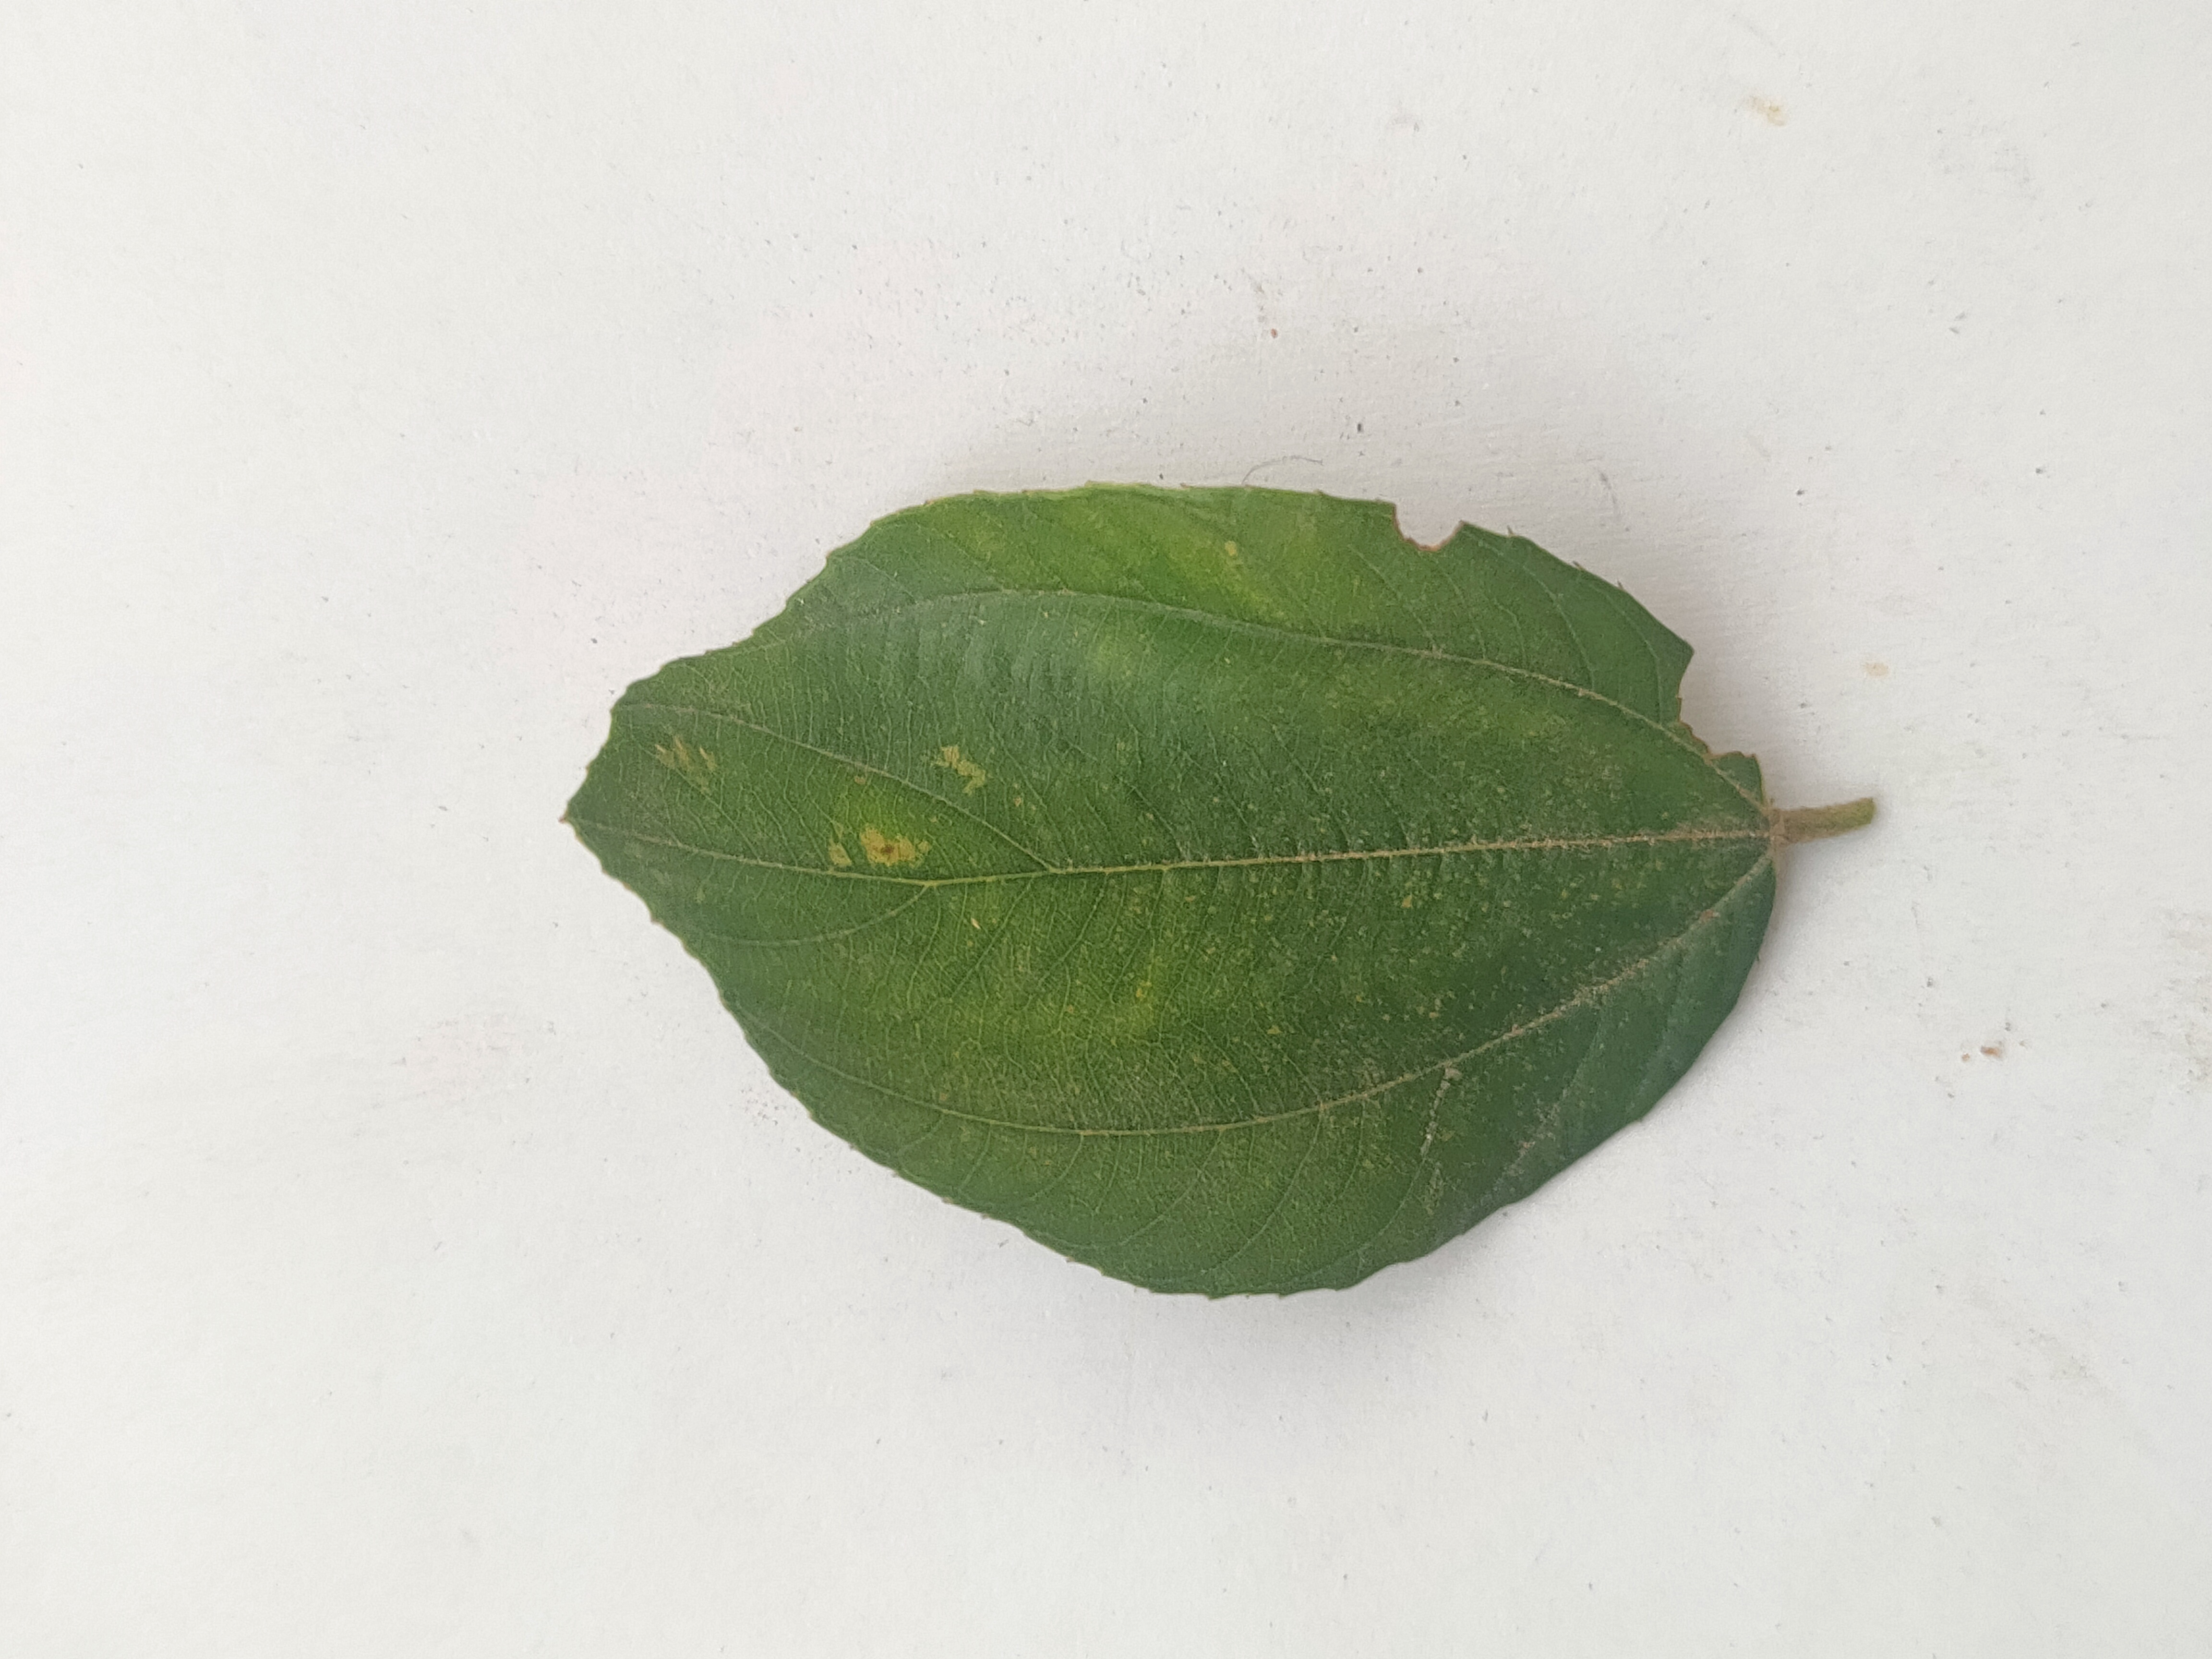
Leaf variety: Plum